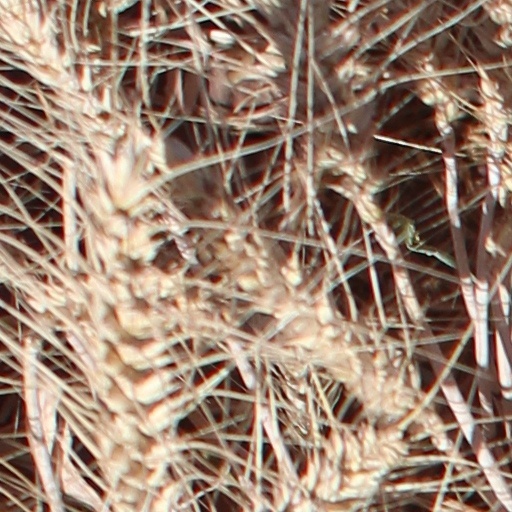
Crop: wheat